Pony Express

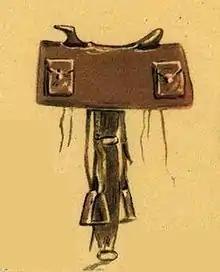
The Mochila: detail from Pony Express stations map by William Henry Jackson

At the west end of the Pony Express route in California, W.W. Finney purchased 100 head of short-coupled stock called "California horses", while A.B. Miller purchased another 200 native ponies in and around the Great Salt Lake Valley. The horses were ridden quickly between stations, a distance of . They were then relieved, and a fresh horse was exchanged for the one that just arrived from its strenuous run.